Yanasegawa Station

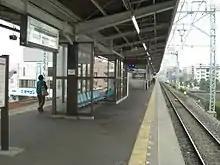
The platforms in March 2008

The station consists of a single elevated island platform serving two tracks, with the station building located underneath.